The Little Girl Who Was Too Fond of Matches (film)

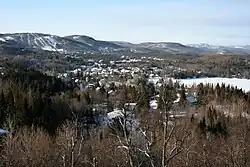
Filming took place in Saint-Faustin, Quebec.

Principal photography commenced on 4 September 2016. The story is set in agricultural areas of Quebec in the 1930s. To depict this setting, filming took place in Montreal and Saint-Faustin, Quebec in the Laurentides.